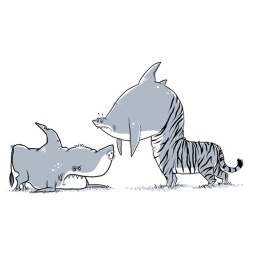
Tuesday - MSSESD. two of nature's most dangerous animals face off in a fight to the death!